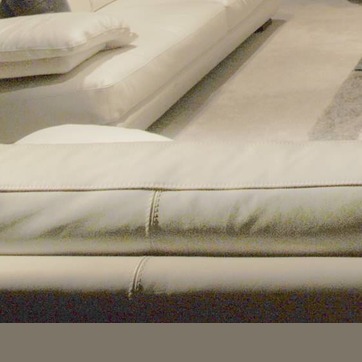
Material: leather